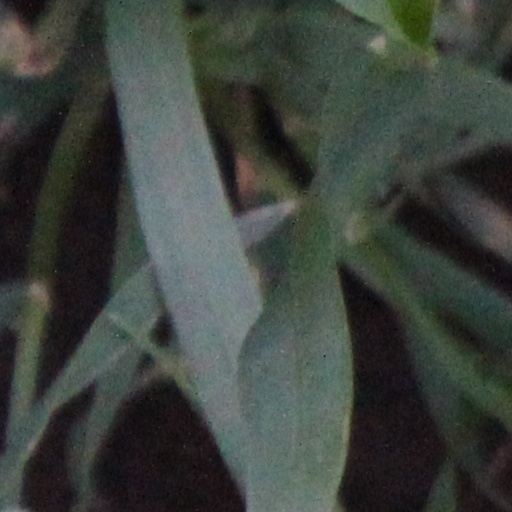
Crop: wheat